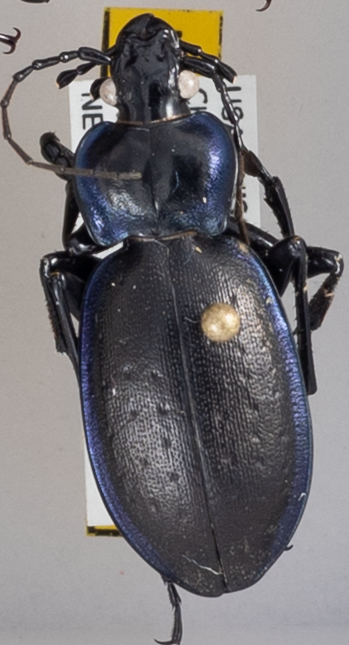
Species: Carabus sylvosus
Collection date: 2021-09-07
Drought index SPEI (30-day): -0.1
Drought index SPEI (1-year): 0.24
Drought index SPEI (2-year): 1.28